Susanne Ditlevsen

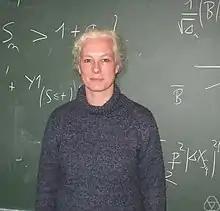
Susanne Dalager Ditlevsen at the MFO Seminar "Statistics for Stochastic Differential Equations", 2011

Susanne Ditlevsen is a Danish mathematician and statistician, interested in mathematical biology, perception, dynamical systems, and statistical modeling of biological systems. She is a professor in the Department of Mathematical Sciences of the University of Copenhagen, where she heads the section of statistics and probability theory.